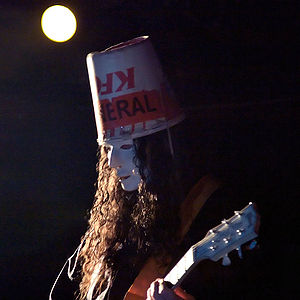
Buckethead
Buckethead
Buckethead er en amerikansk guitarist og sangskriver.